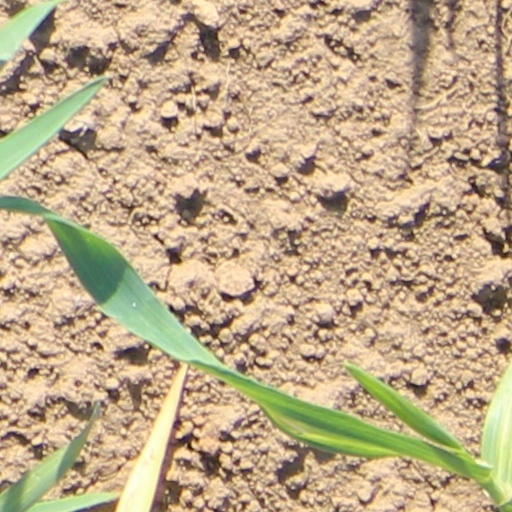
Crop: wheat